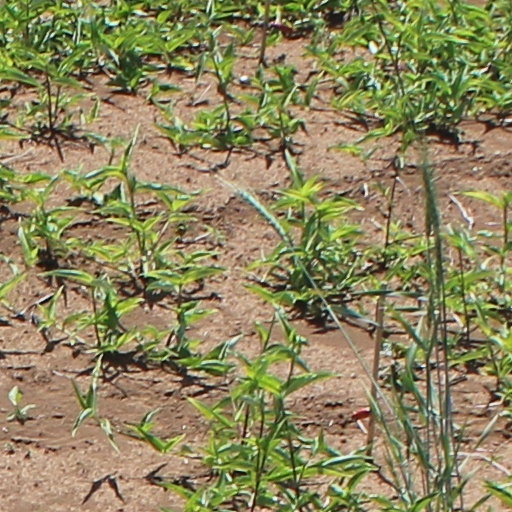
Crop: wheat